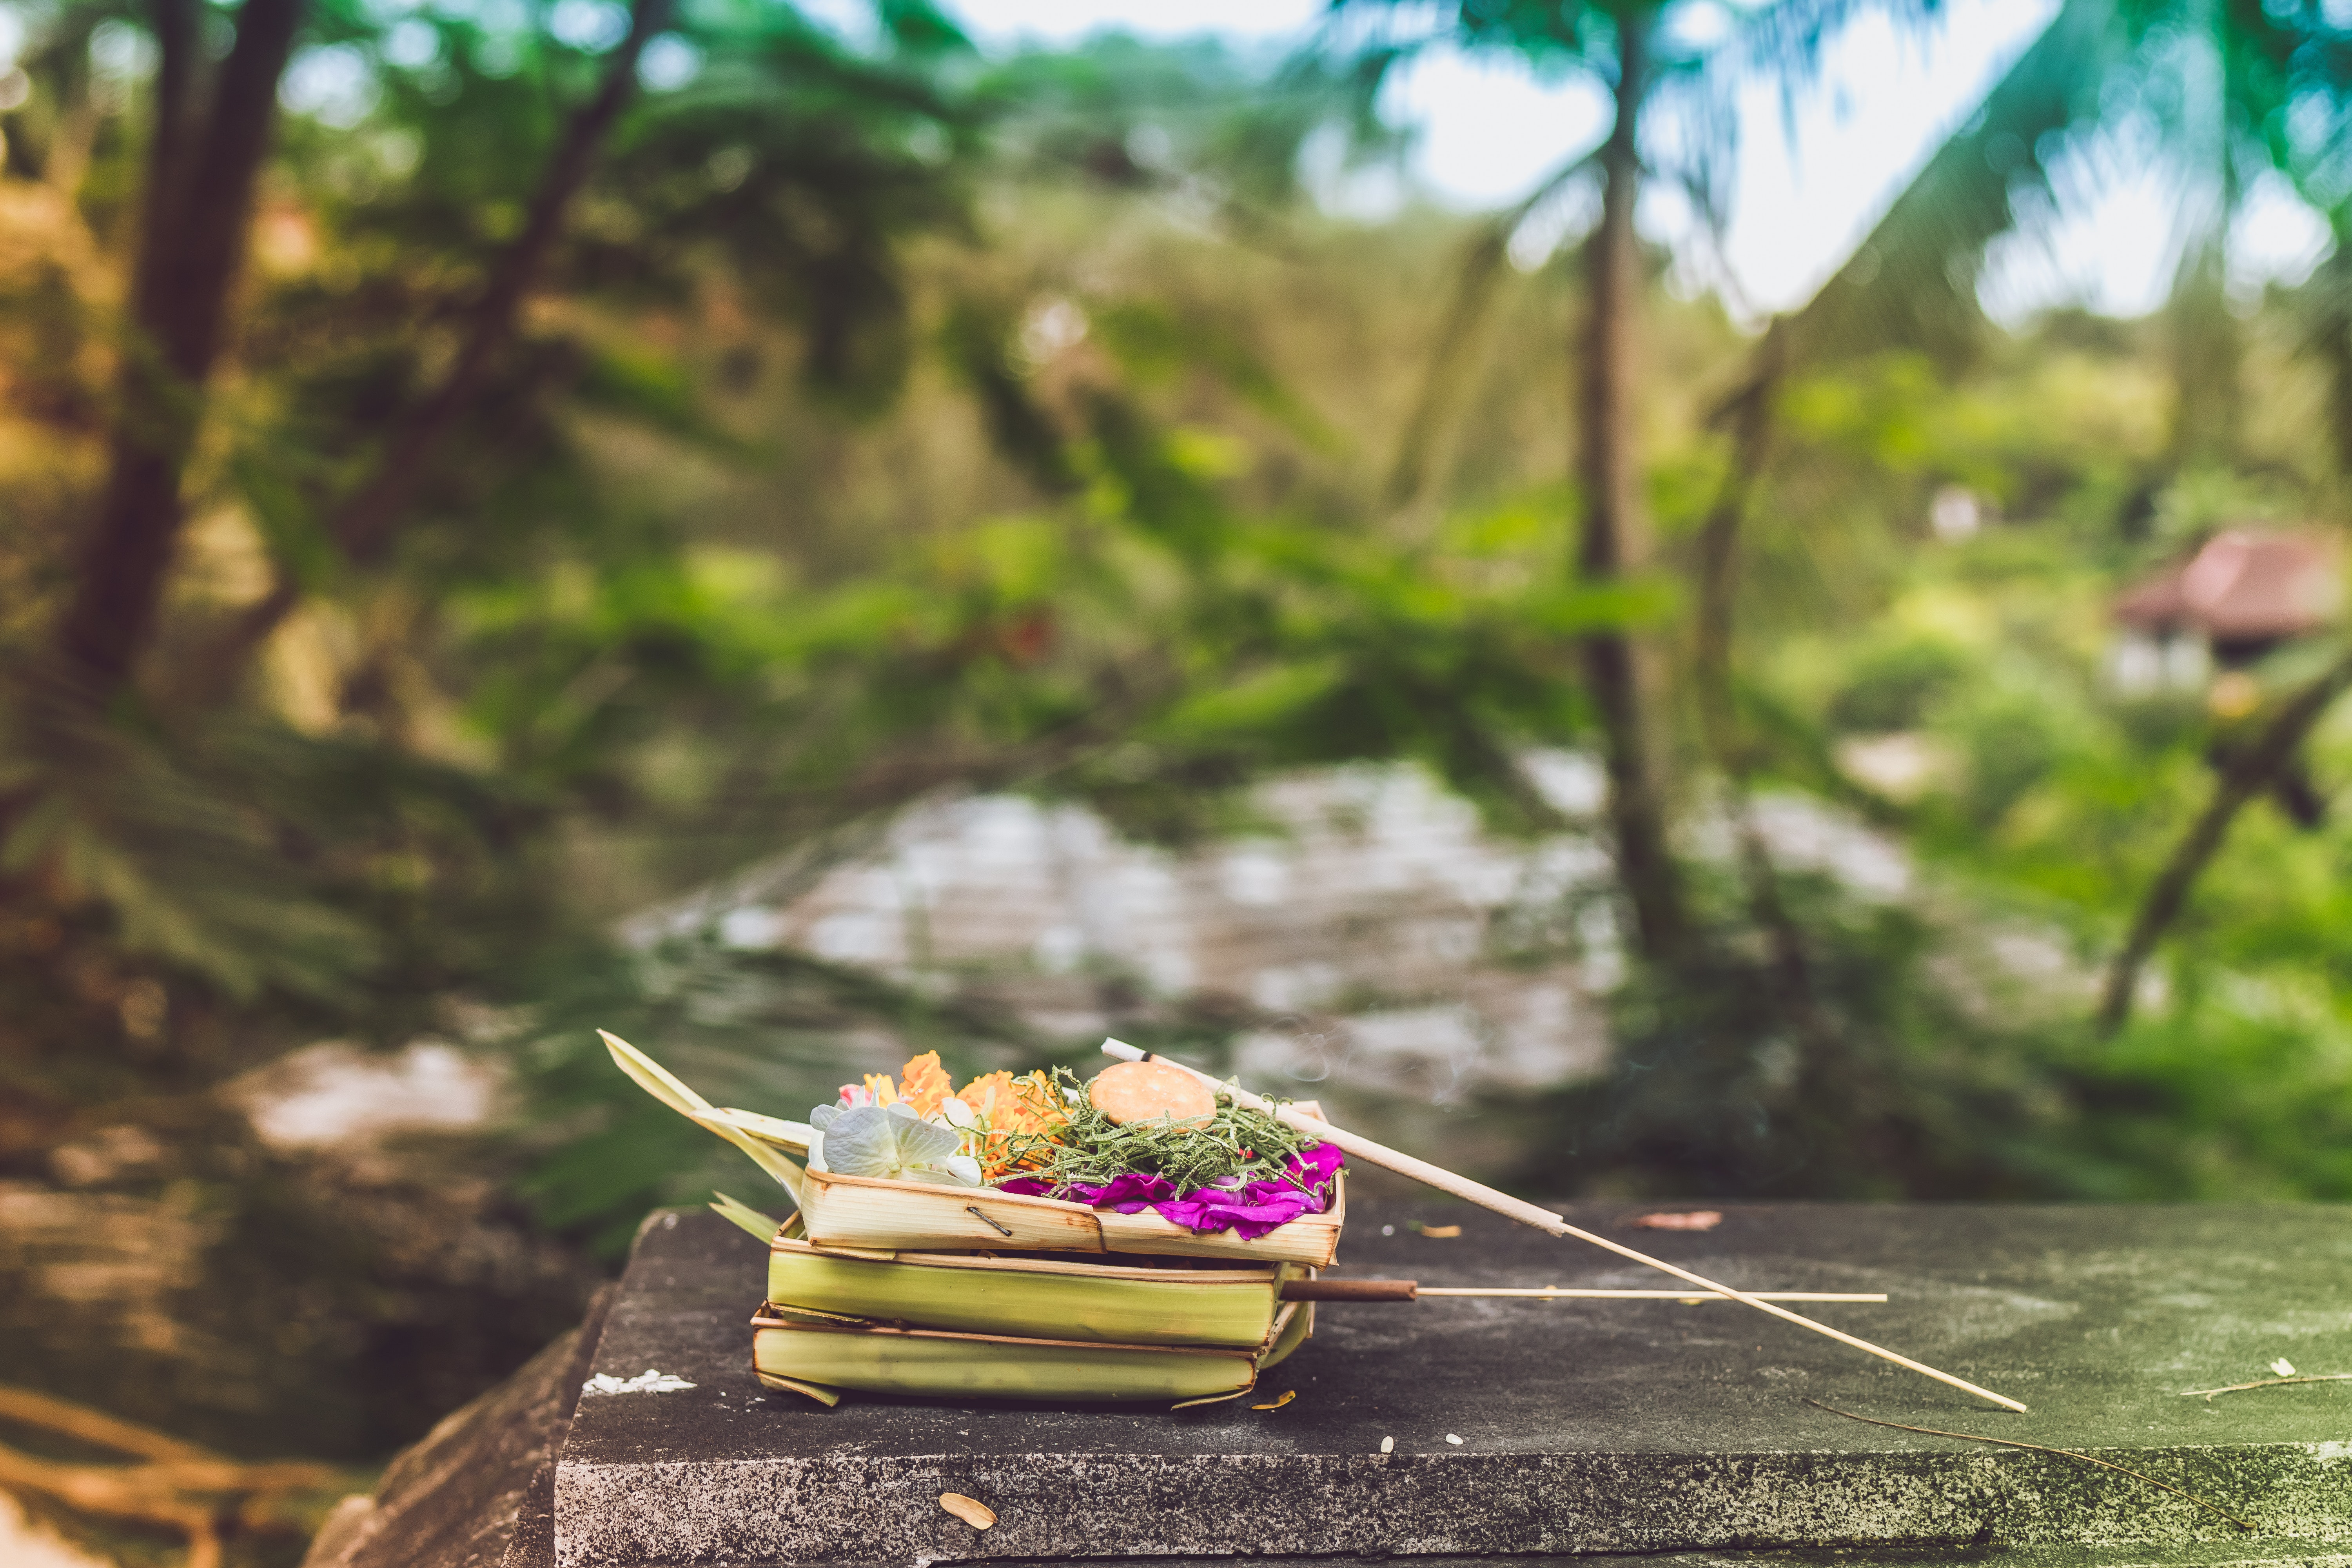
nature, natural environment, flower, grass, leaf, plant, table, spring, tree, landscape, photography, branch, floral design, flower arranging, petal, forest, furniture, wildflower, floristry, perennial plant